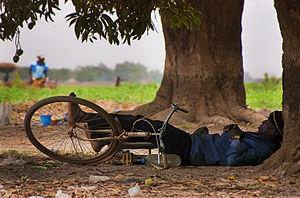
Un homme faisant la sieste à l'ombre des manguier de la zone irriguée du Kolog'Naaba (Ouagadougou, Burkina Faso).
Miquel Barceló, né le 8 janvier 1957 à Felanitx, est un peintre, dessinateur, graveur, sculpteur et céramiste espagnol associé au mouvement néo-expressionniste.
La sieste est un temps de repos pris au cours de la journée, le plus souvent après le déjeuner. La sieste ferait partie du patrimoine génétique de l'être humain et serait programmée pour être pratiquée entre 12 h et 15 h au moment où la fatigue apparaît et l'attention diminue, et dure généralement entre 10 minutes et 45 minutes. Contrairement aux idées reçues, même si l'on n'a pas pris de repas avant, le besoin de dormir se fait sentir. Néanmoins le besoin de sieste est également plus présent après un gros repas.